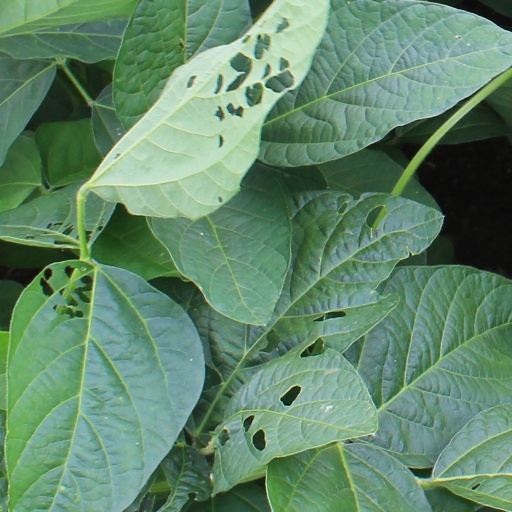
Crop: soybean